History of Microsoft Flight Simulator

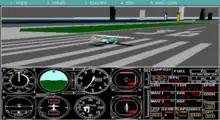
FS 4.0 – Now with dynamic scenery, more detailed roads, bridges, and buildings. Allowed users to design their own aircraft.

Version 4 followed in 1989, and brought several improvements over "Flight Simulator 3". These included improved aircraft models, random weather patterns, a new sailplane, and dynamic scenery (non-interactive air and ground traffic on and near airports moving along static prerecorded paths). The basic version of FS4 was available for Macintosh computers in 1991. Like FS3, this version included an upgraded converter for the old Sublogic Scenery Disks into SCN files.